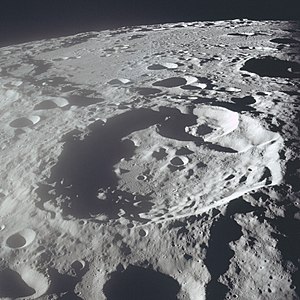
Doppler (månekrater)
Doppler er et nedslagskrater på Månen. Det befinder sig på Månens bagside i den sydlige udkant af Korolevbassinet, og det er opkaldt efter den østrigske fysiker, matematiker og astronom Christian Doppler.